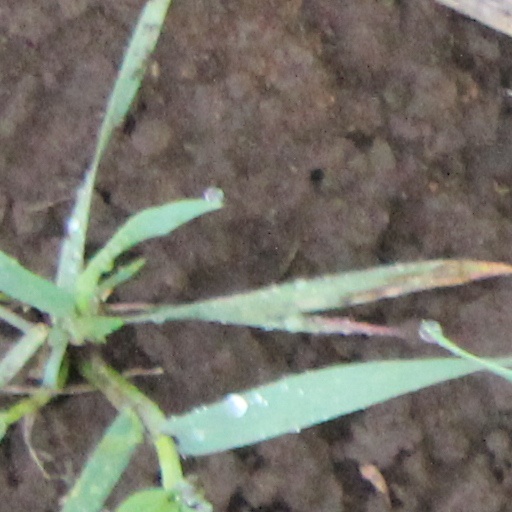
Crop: wheat